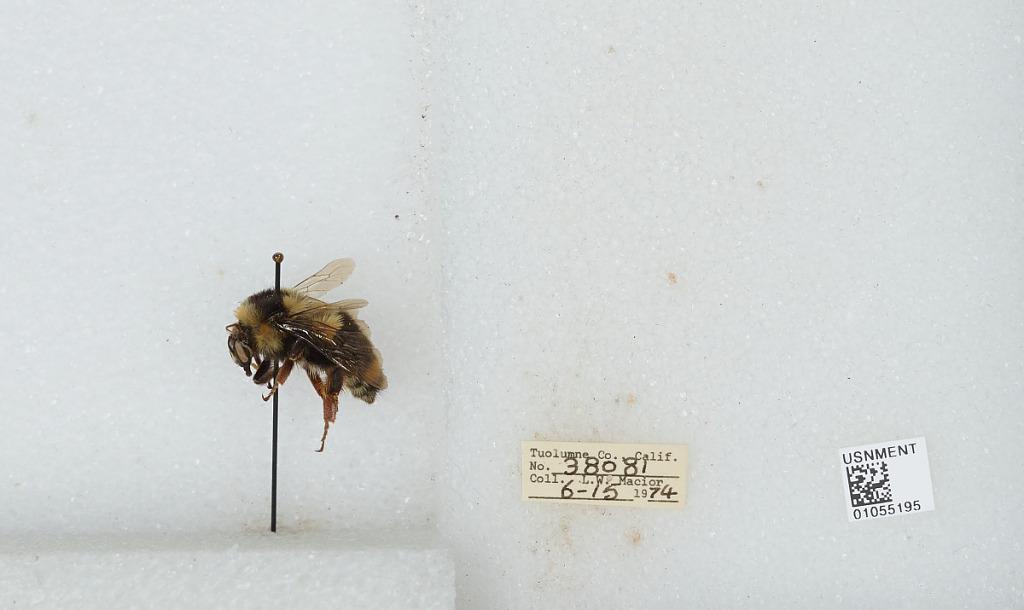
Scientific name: Bombus bifarius nearcticus
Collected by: L. Macior
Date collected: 1974-6-15
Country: United States
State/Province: California
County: Tuolumne
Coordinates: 38.02, -119.93